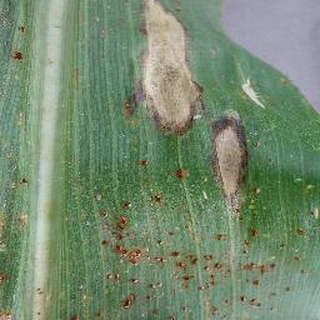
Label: corn_northern_leaf_blight